Neutrophil extracellular traps

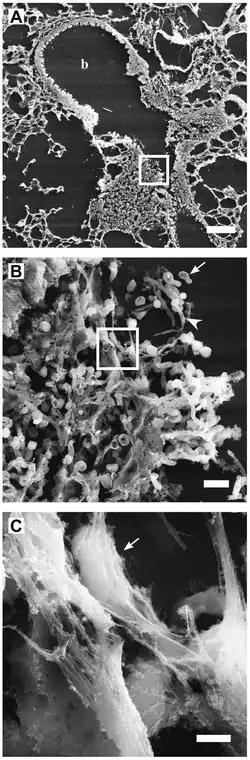
A scanning electron microscope image of NETs engulfing fungal cells ("Candida albicans") in an infected mouse lung. (Click on image for more details.)

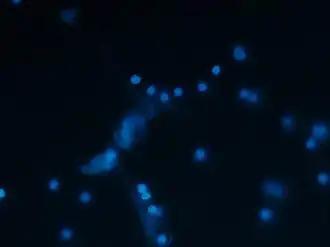
Fluorescent image of cultivated neutrophils isolated from venous blood of human with Alzheimer Disease. Sample was treated with Hoechst 33342 dye that is used to stain DNA. The picture shows the release of DNA by a neutrophil as foggy area in the center of the view field indicating the spontaneous activation of neutrophil extracellular traps (NETs) formation in AD patients that is not usually observed in healthy mates. Magnification x40.

Neutrophil extracellular traps (NETs) are networks of extracellular fibers, primarily composed of DNA from neutrophils, which bind pathogens. Neutrophils are the immune system's first line of defense against infection and have conventionally been thought to kill invading pathogens through two strategies: engulfment of microbes and secretion of anti-microbials. In 2004, a novel third function was identified: formation of NETs. NETs allow neutrophils to kill extracellular pathogens while minimizing damage to the host cells. Upon "in vitro" activation with the pharmacological agent phorbol myristate acetate (PMA), Interleukin 8 (IL-8) or lipopolysaccharide (LPS), neutrophils release granule proteins and chromatin to form an extracellular fibril matrix known as NET through an active process.